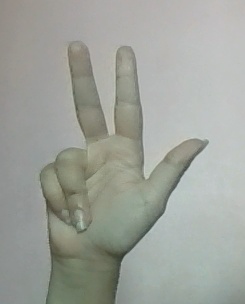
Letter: al